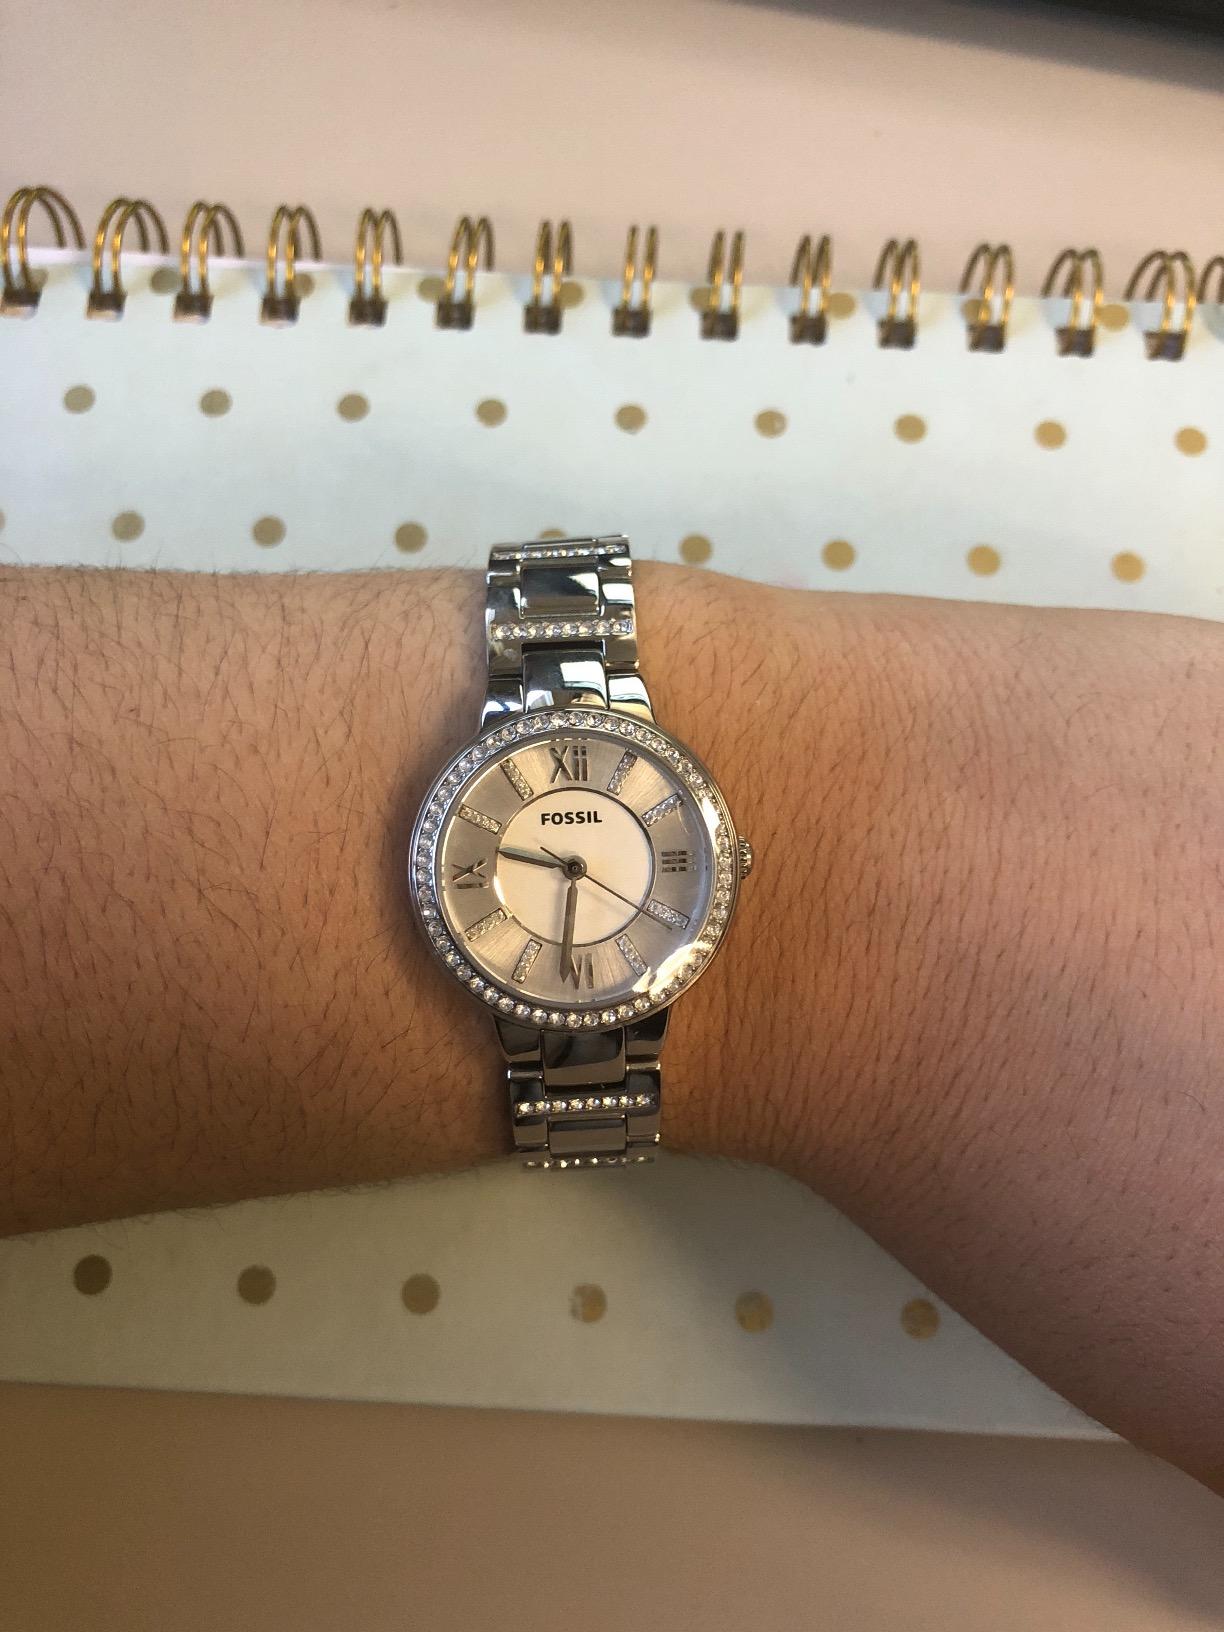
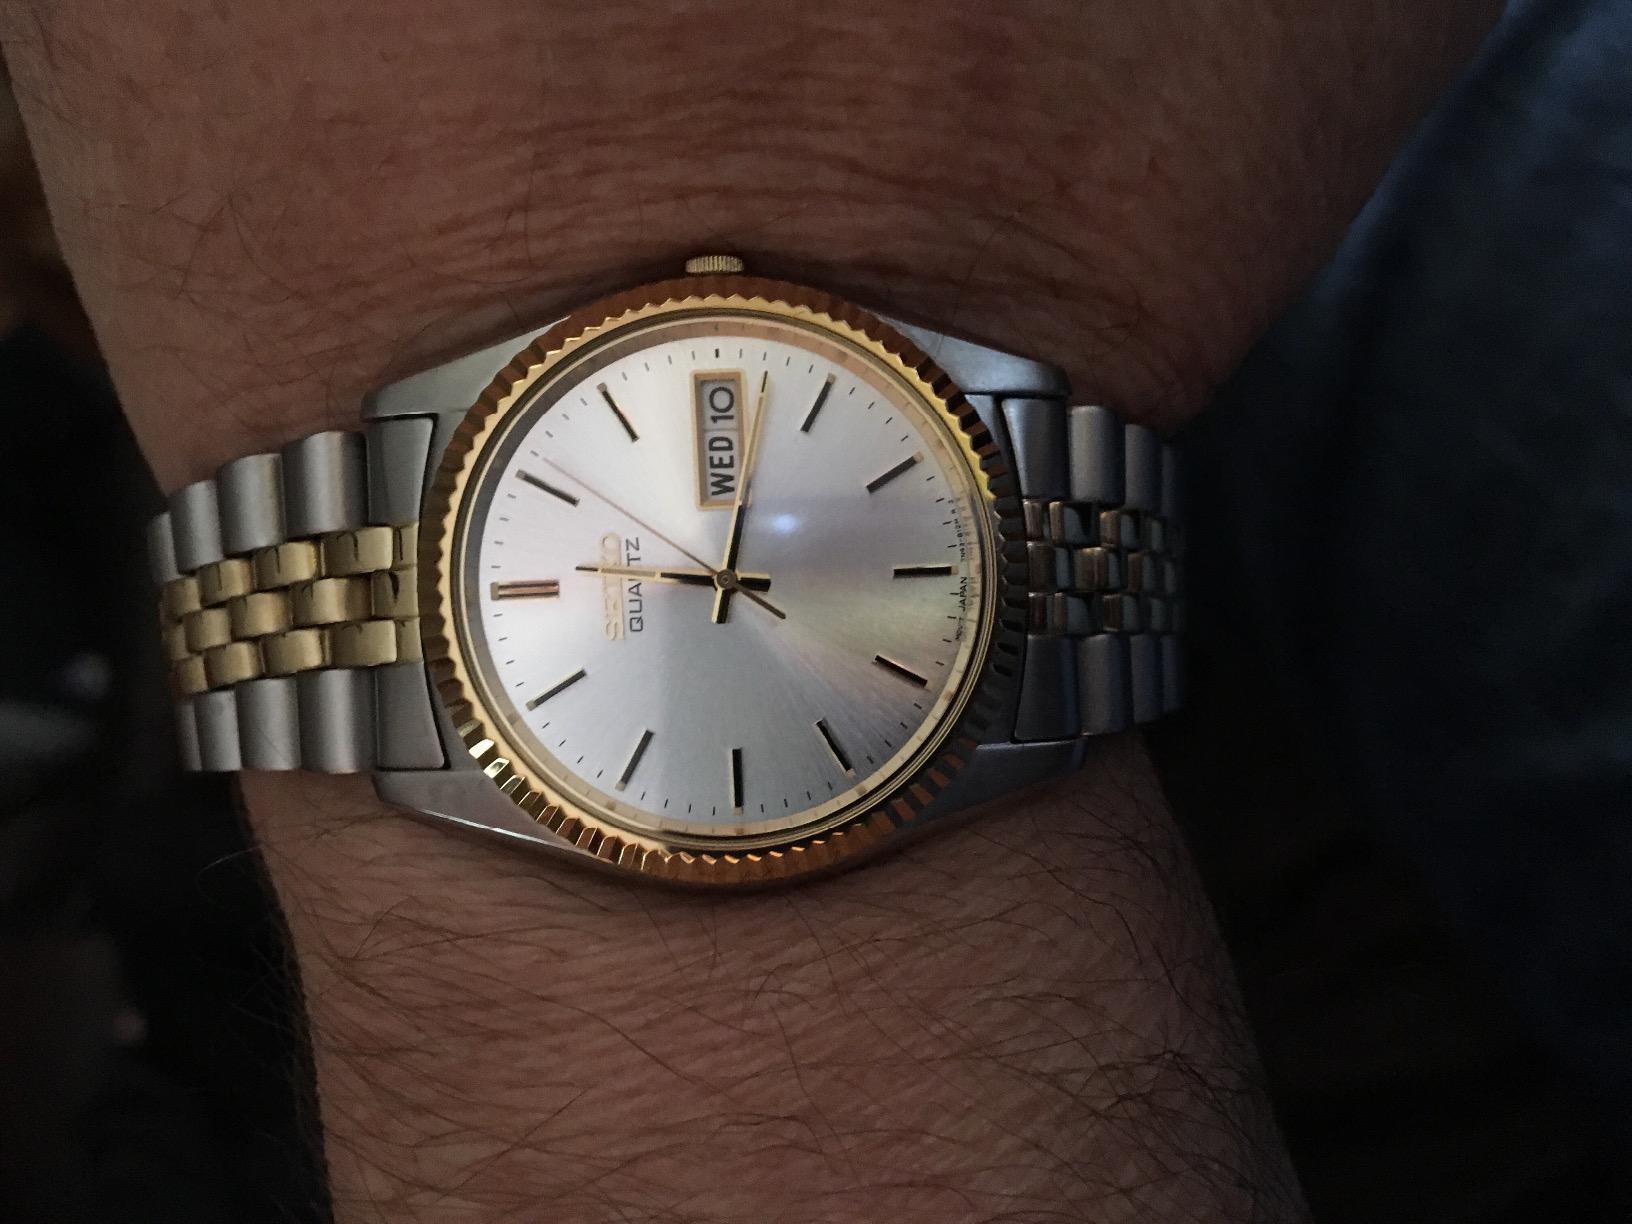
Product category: accessories_watch
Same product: no